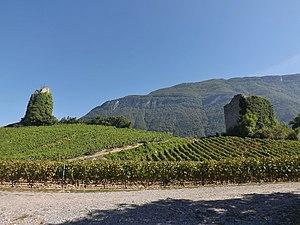
Vue de ce que peuvent être les tour de Montagny et tour de Verdun, dans les vignobles de Chignin, près de Chambéry, en Savoie.
Le chignin-bergeron, ou vin de Savoie Chignin-Bergeron est un vin blanc de Savoie. Il s'agit d'une dénomination géographique au sein de l'appellation vin de Savoie. Son aire de production est située sur les communes de Chignin, Porte-de-Savoie, et Montmélian.